Hibbing City Hall

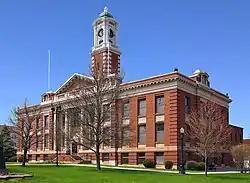
Hibbing City Hall from the southeast

Hibbing City Hall is the seat of local government for Hibbing, Minnesota, United States. It was built in Colonial Revival style in 1922. Hibbing City Hall was listed on the National Register of Historic Places in 1981 for its state-level significance in the themes of architecture and politics/government. It was nominated for being one of northern Minnesota's most architecturally distinctive public buildings and the longstanding seat of government for one of the largest communities of the Iron Range.